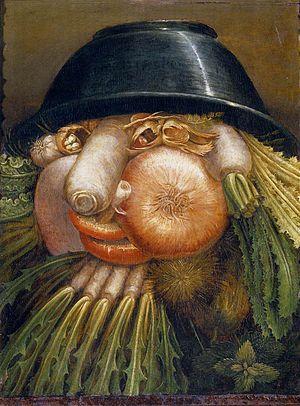
L'ortolano est un tableau peint par Giuseppe Arcimboldo en 1587-1590, une nature morte de légumes réversible en figure anthropomorphique, conservé au Museo Civico Ala Ponzone de Crémone.